Brock Pemberton

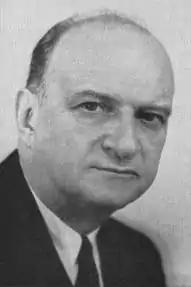
Brock Pemberton

Brock Pemberton (December 14, 1885 – March 11, 1950) was an American theatrical producer, director and founder of the Tony Awards. He was the professional partner of Antoinette Perry, co-founder of the American Theatre Wing, and he was also a member of the Algonquin Round Table.